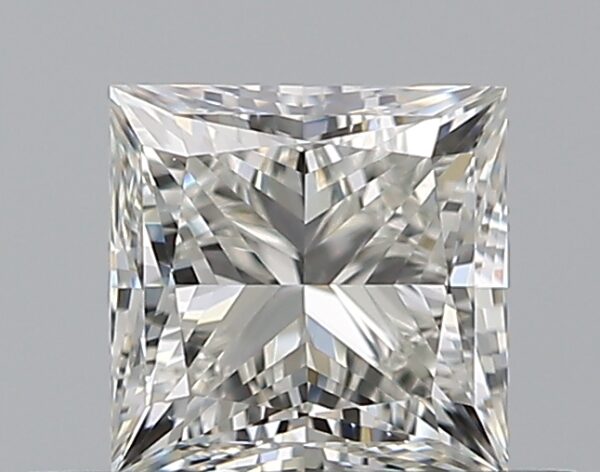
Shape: princess
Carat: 0.5
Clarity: VS1
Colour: I
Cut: VG
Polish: EX
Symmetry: VG
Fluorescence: N
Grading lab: GIA
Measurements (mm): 4.18 x 4.14 x 3.09